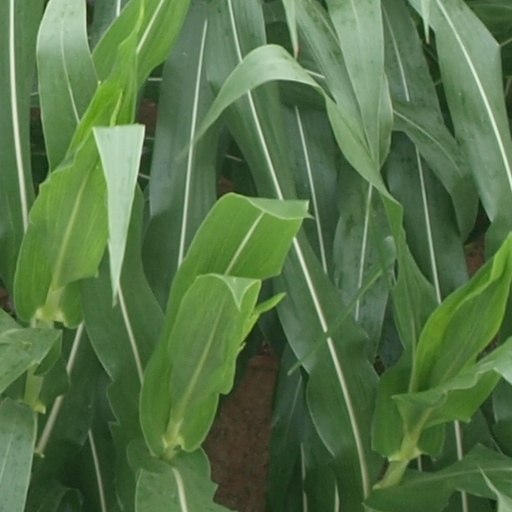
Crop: maize; corn